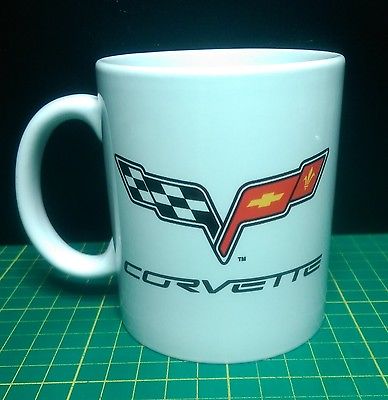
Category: mug